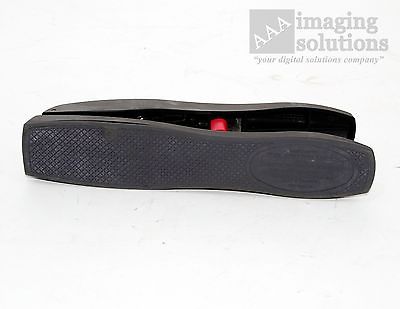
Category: stapler